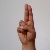
The image shows a hand gesture representing the letter 'U' in Indian Sign Language.